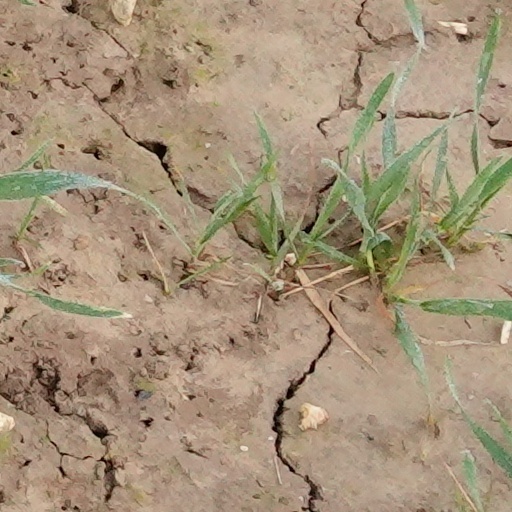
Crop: wheat